Battle of the Malacca Strait

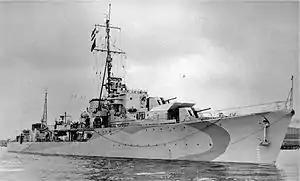
S class destroyer HMS "Saumarez"

At 01:05, "Venus", parallel to "Haguro" as she raced past the north-westernmost ship in Power's force, found herself in a perfect attacking position. But the Torpedo Control Officer aboard "Venus" had made the wrong angle settings on her eight tubes, the opportunity was lost and "Venus" heeled hard over to port to clear the target area but still maintain the encirclement. "Haguro", thinking "Venus" had launched torpedoes, altered course away to comb the tracks. In so doing, she turned south and deeper into the trap.